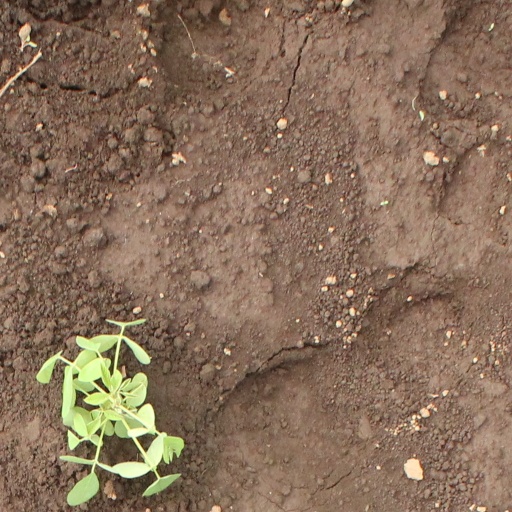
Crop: soybean